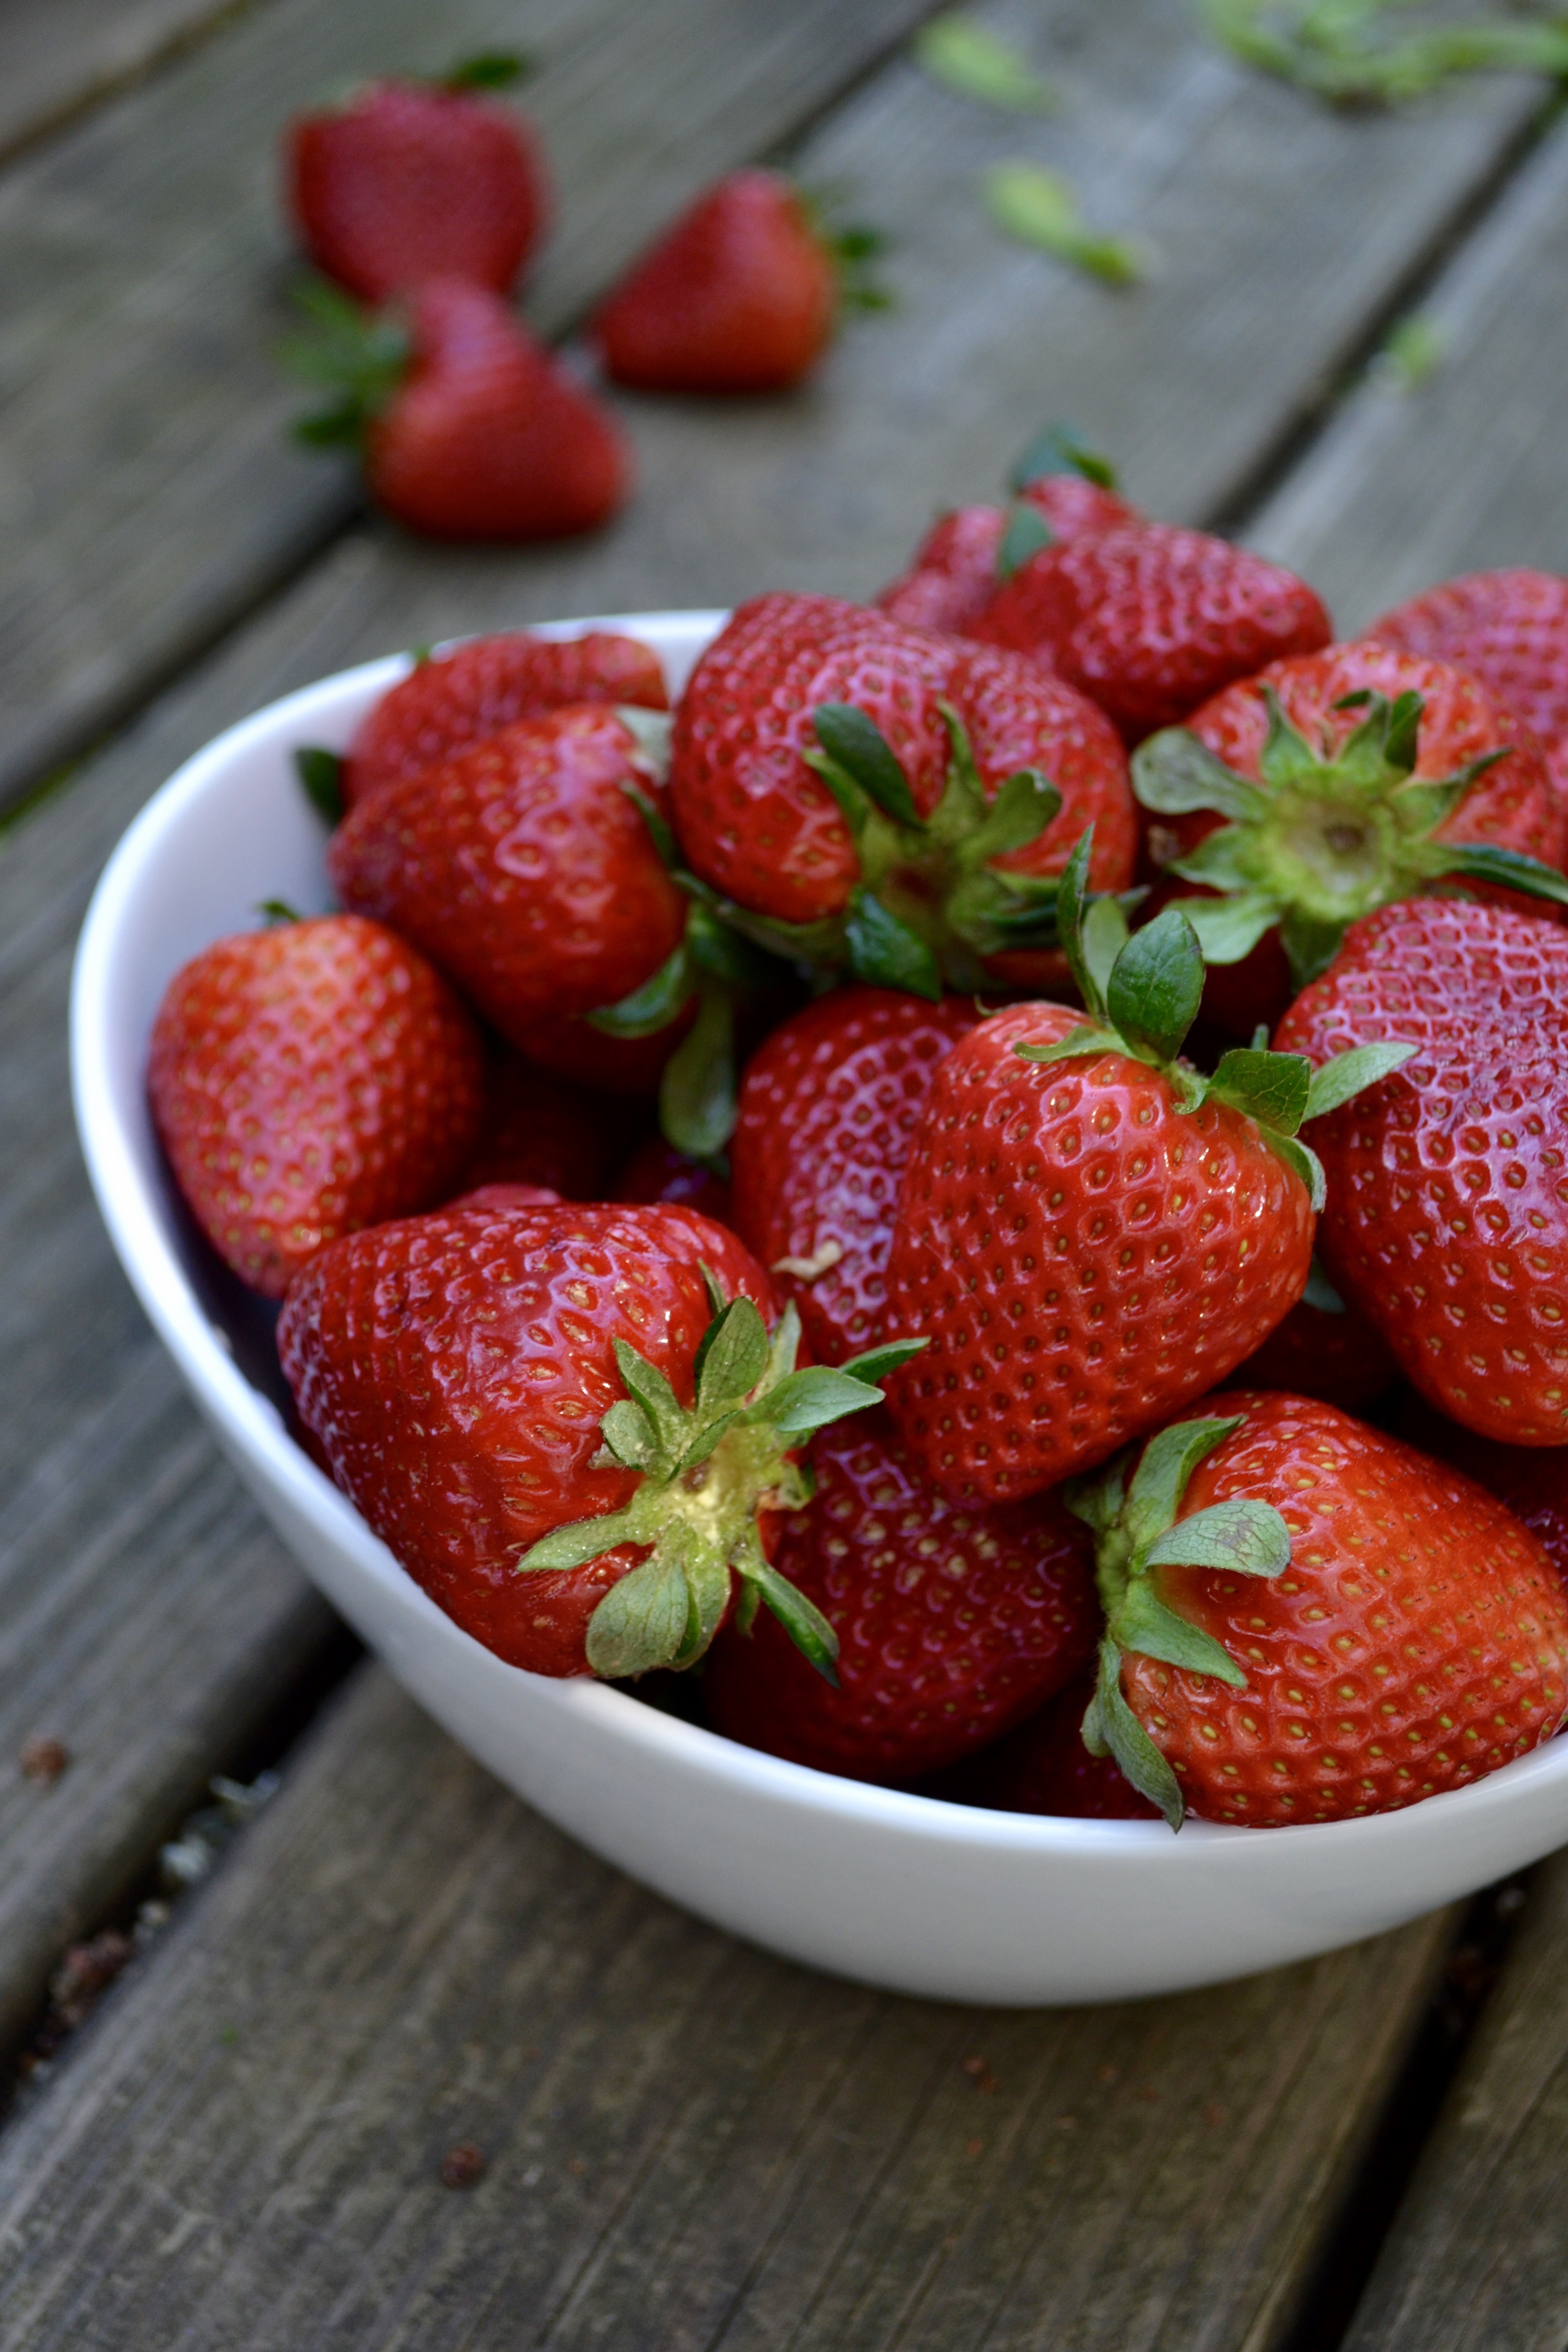
plant, fruit, berry, sweet, summer, food, red, produce, fresh, healthy, dessert, strawberry, fresh fruit, strawberries, organic, fresh food, healthy snacks, frutti di bosco